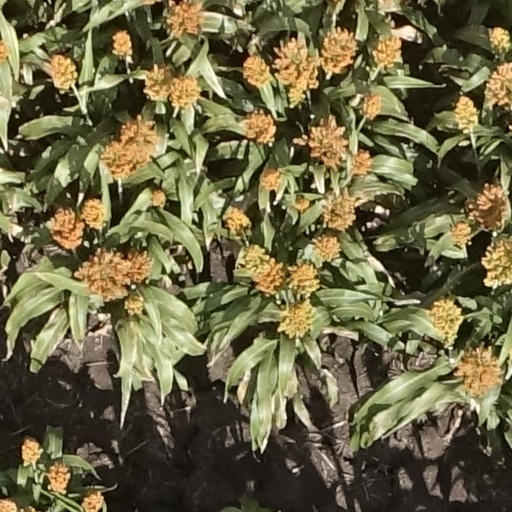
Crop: sorghum